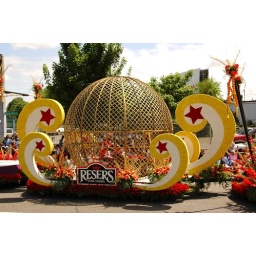
motorcycles in a ball